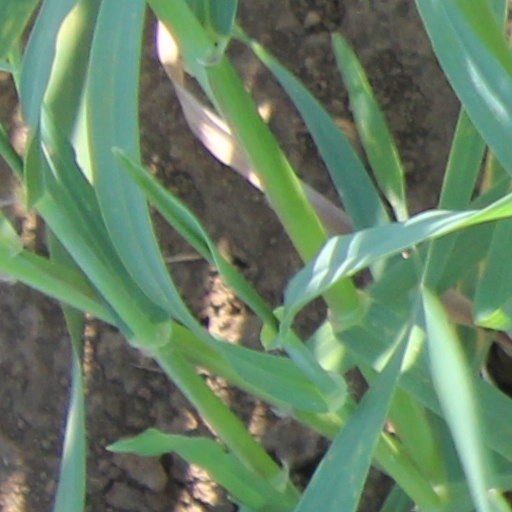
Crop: wheat